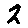
Label: 2